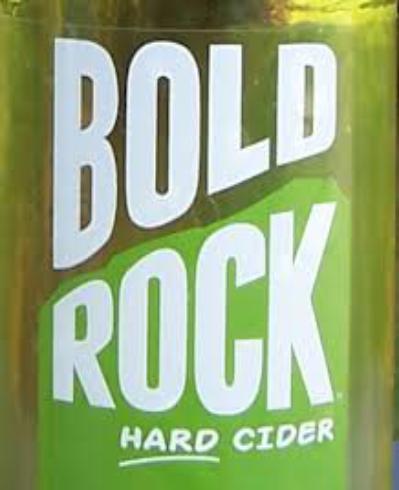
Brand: Bold Rock Hard Cider
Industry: Food